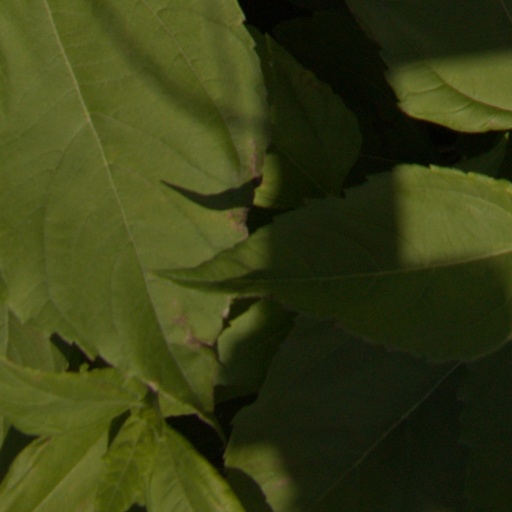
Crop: Jerusalem artichoke